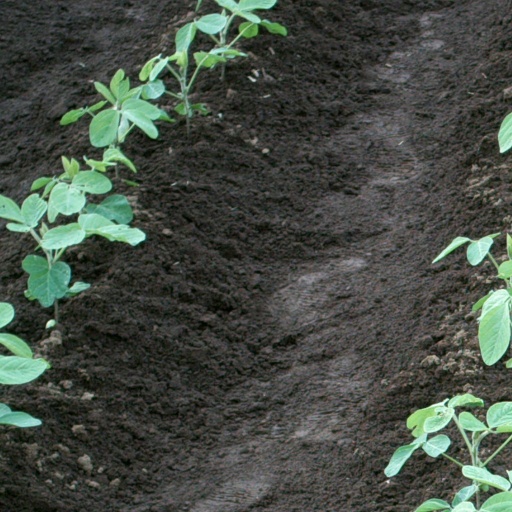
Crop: soybean